United Nations Security Council Resolution 774

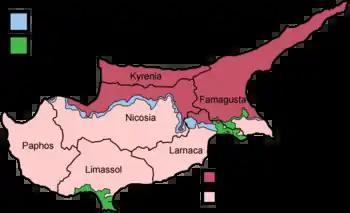
Divided Cyprus

United Nations Security Council resolution 774, adopted unanimously on 26 August 1992, after reaffirming all previous resolutions on Cyprus, the Council noted that while some progress had been made in negotiations between the two communities on Cyprus, there had still been some difficulties in fully implementing Resolution 750 (1992).